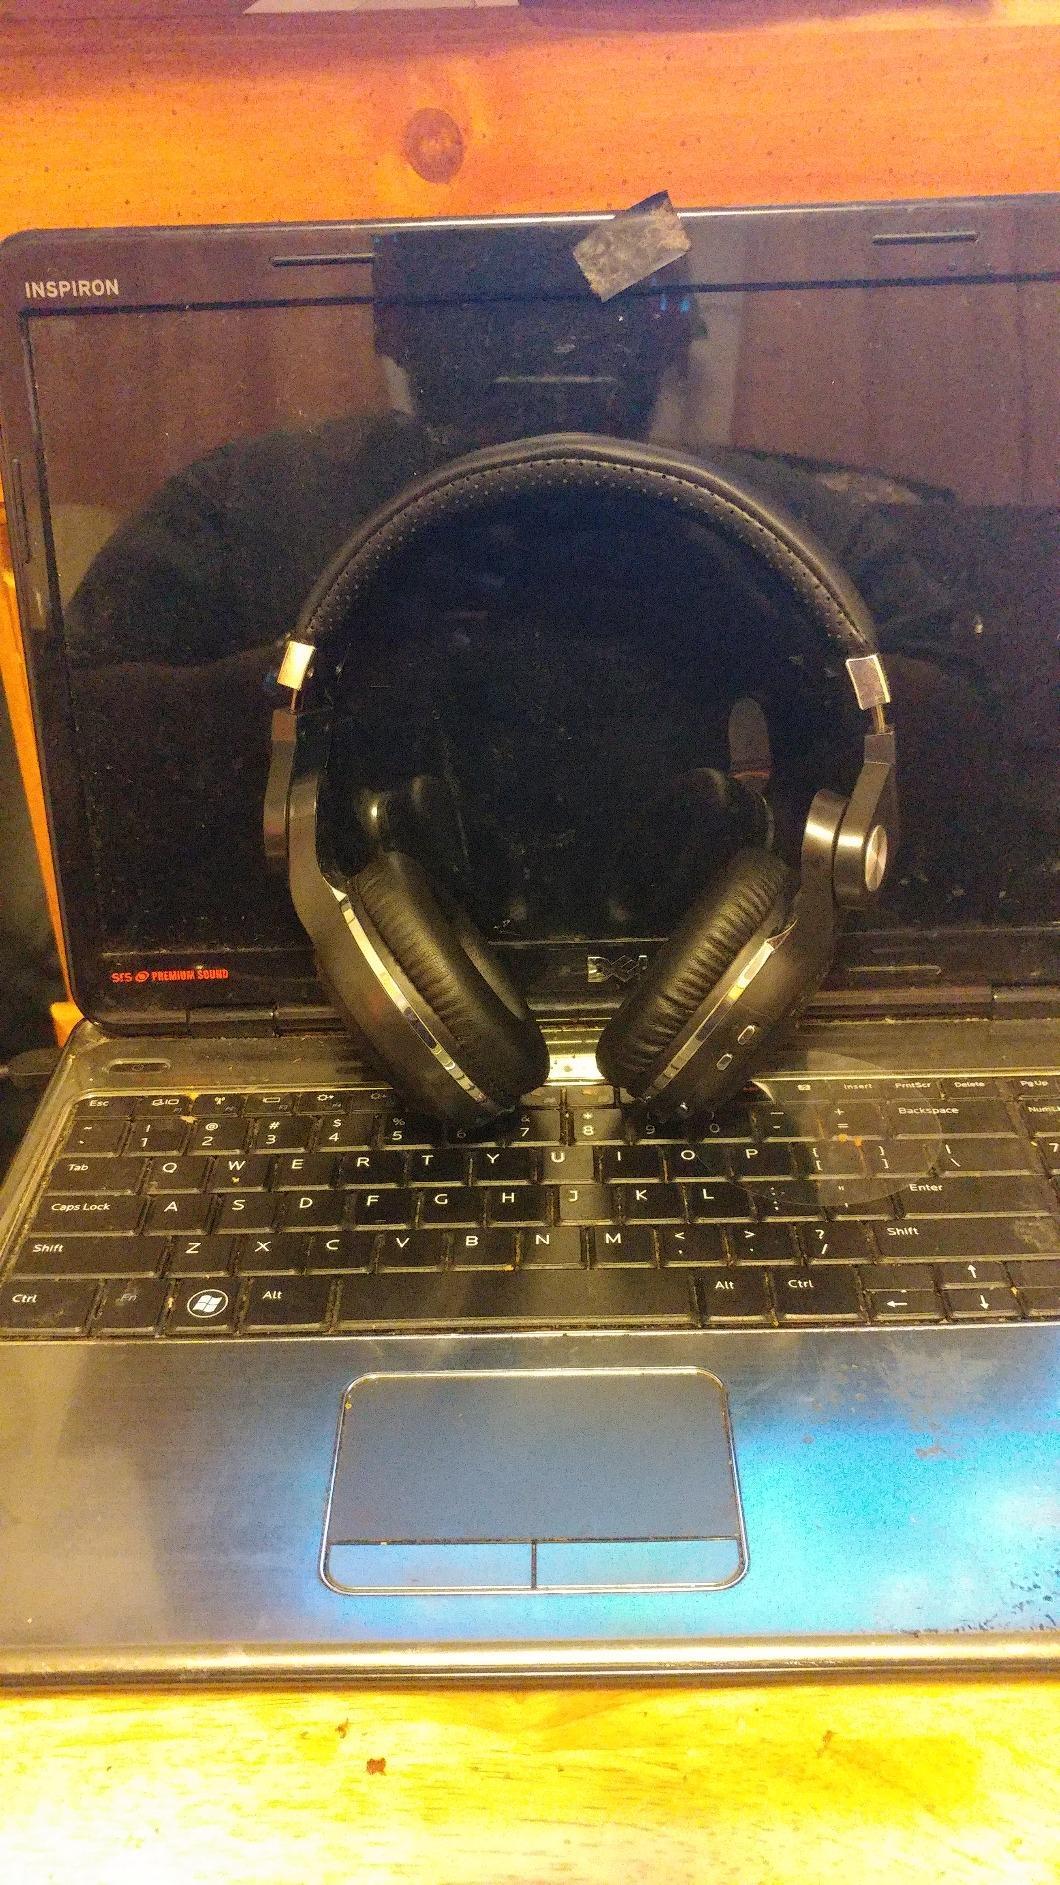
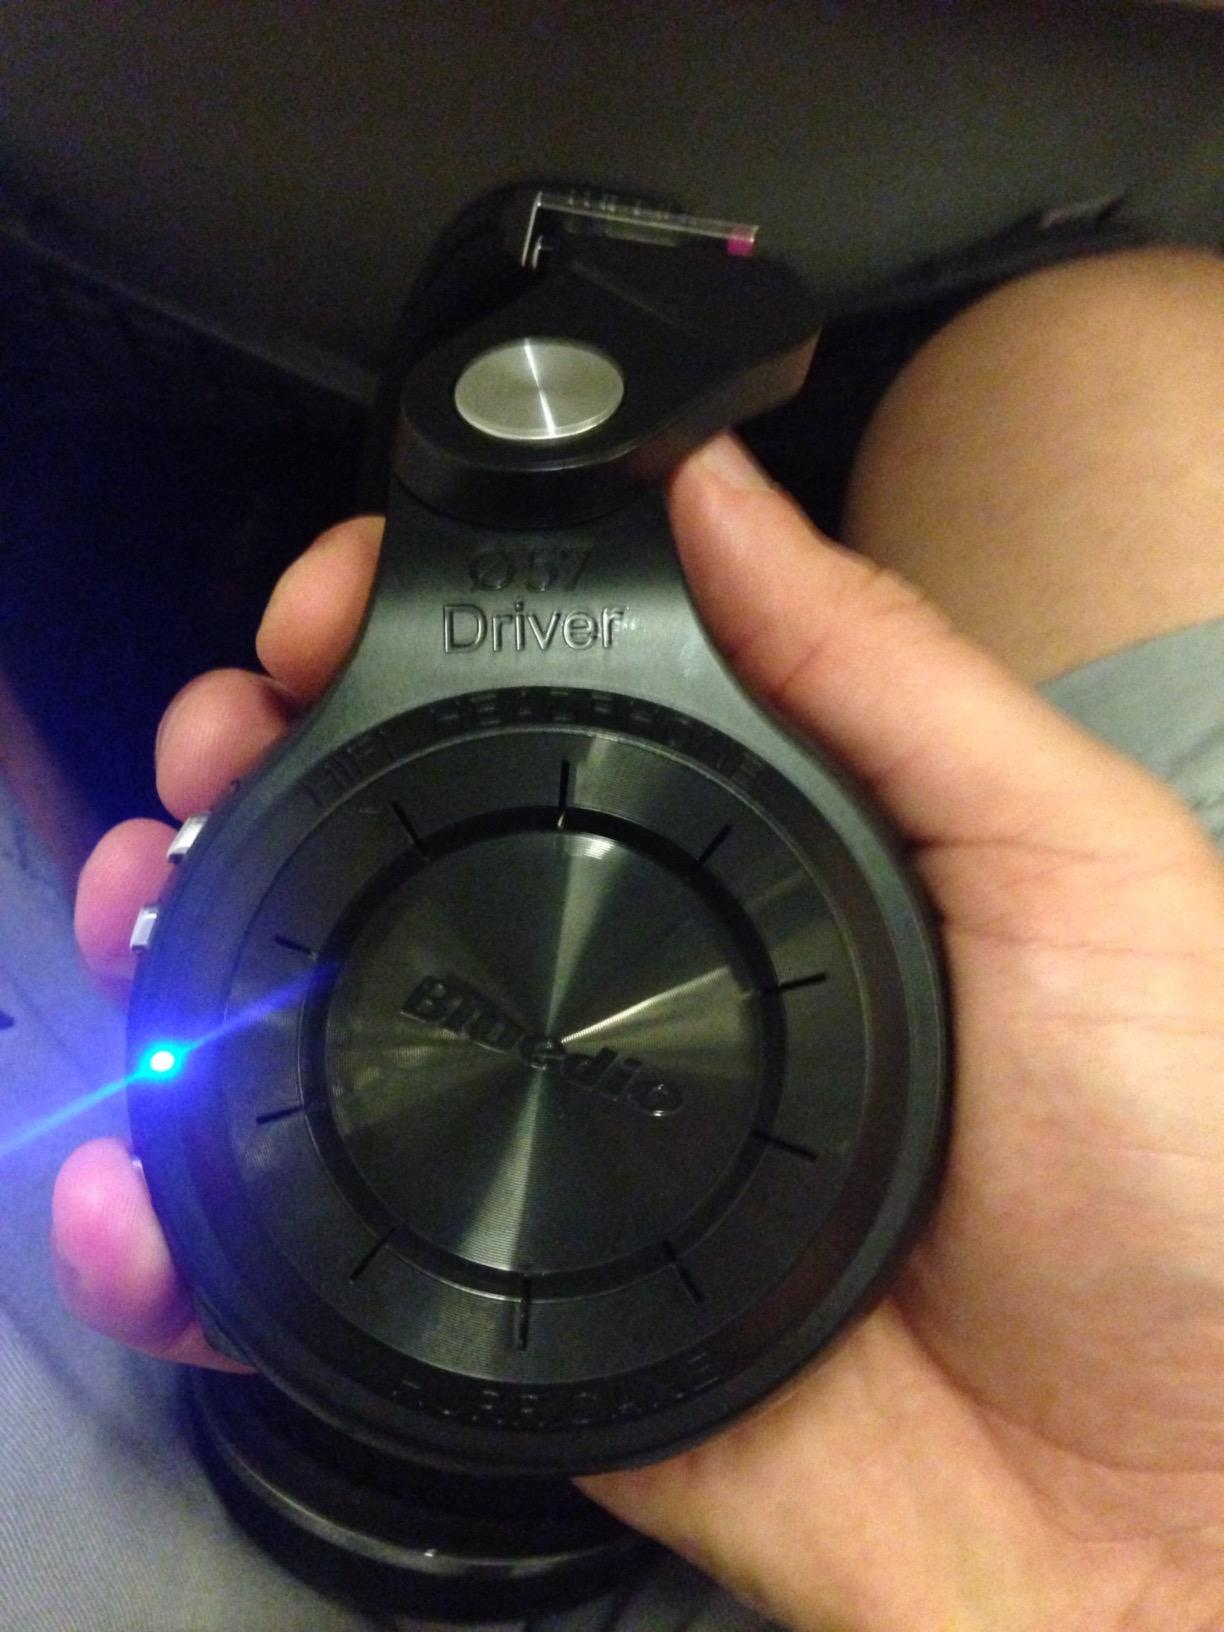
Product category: headphones
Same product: yes